Australian labour law

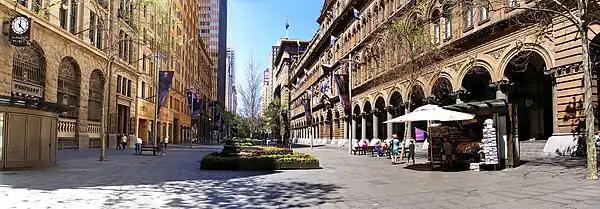
The Reserve Bank of Australia, at Martin Place, Sydney, holds monetary policy powers for a stable currency, "the maintenance of full employment in Australia", and "economic prosperity and welfare of the people of Australia".

Second, Australian public enterprises, state laws, and private corporations have frequently created worker directors, and voting rights for employees. In 1952 a trade union representative was included on the board of the new Electricity Commission of New South Wales. Other state electricity authorities did the same. The NSW State Dockyard and the railways included worker directors. There was also a worker director on the board of the South Australian Meat Corporation from 1972. In 1984 there were 19 different state corporations with worker directors. Under the "Public Service Reform Act 1984", section 12 required that each government department "in consultation with relevant staff organizations... cause to be developed an industrial democracy plan for the Department". By 1995, 13% of all workplaces surveyed had employee representatives on boards, most common in education, health, and communications. Federally there were worker directors at statutory corporations including the ABC, Qantas, Telstra, Australia Post and the Reserve Bank during the ALP Government from 1983-96. There were also requirements for employee-elected directors at major universities, such as the University of Melbourne, but not yet requirements for a majority to be elected by staff as is found in institutions such as Cambridge and Oxford.